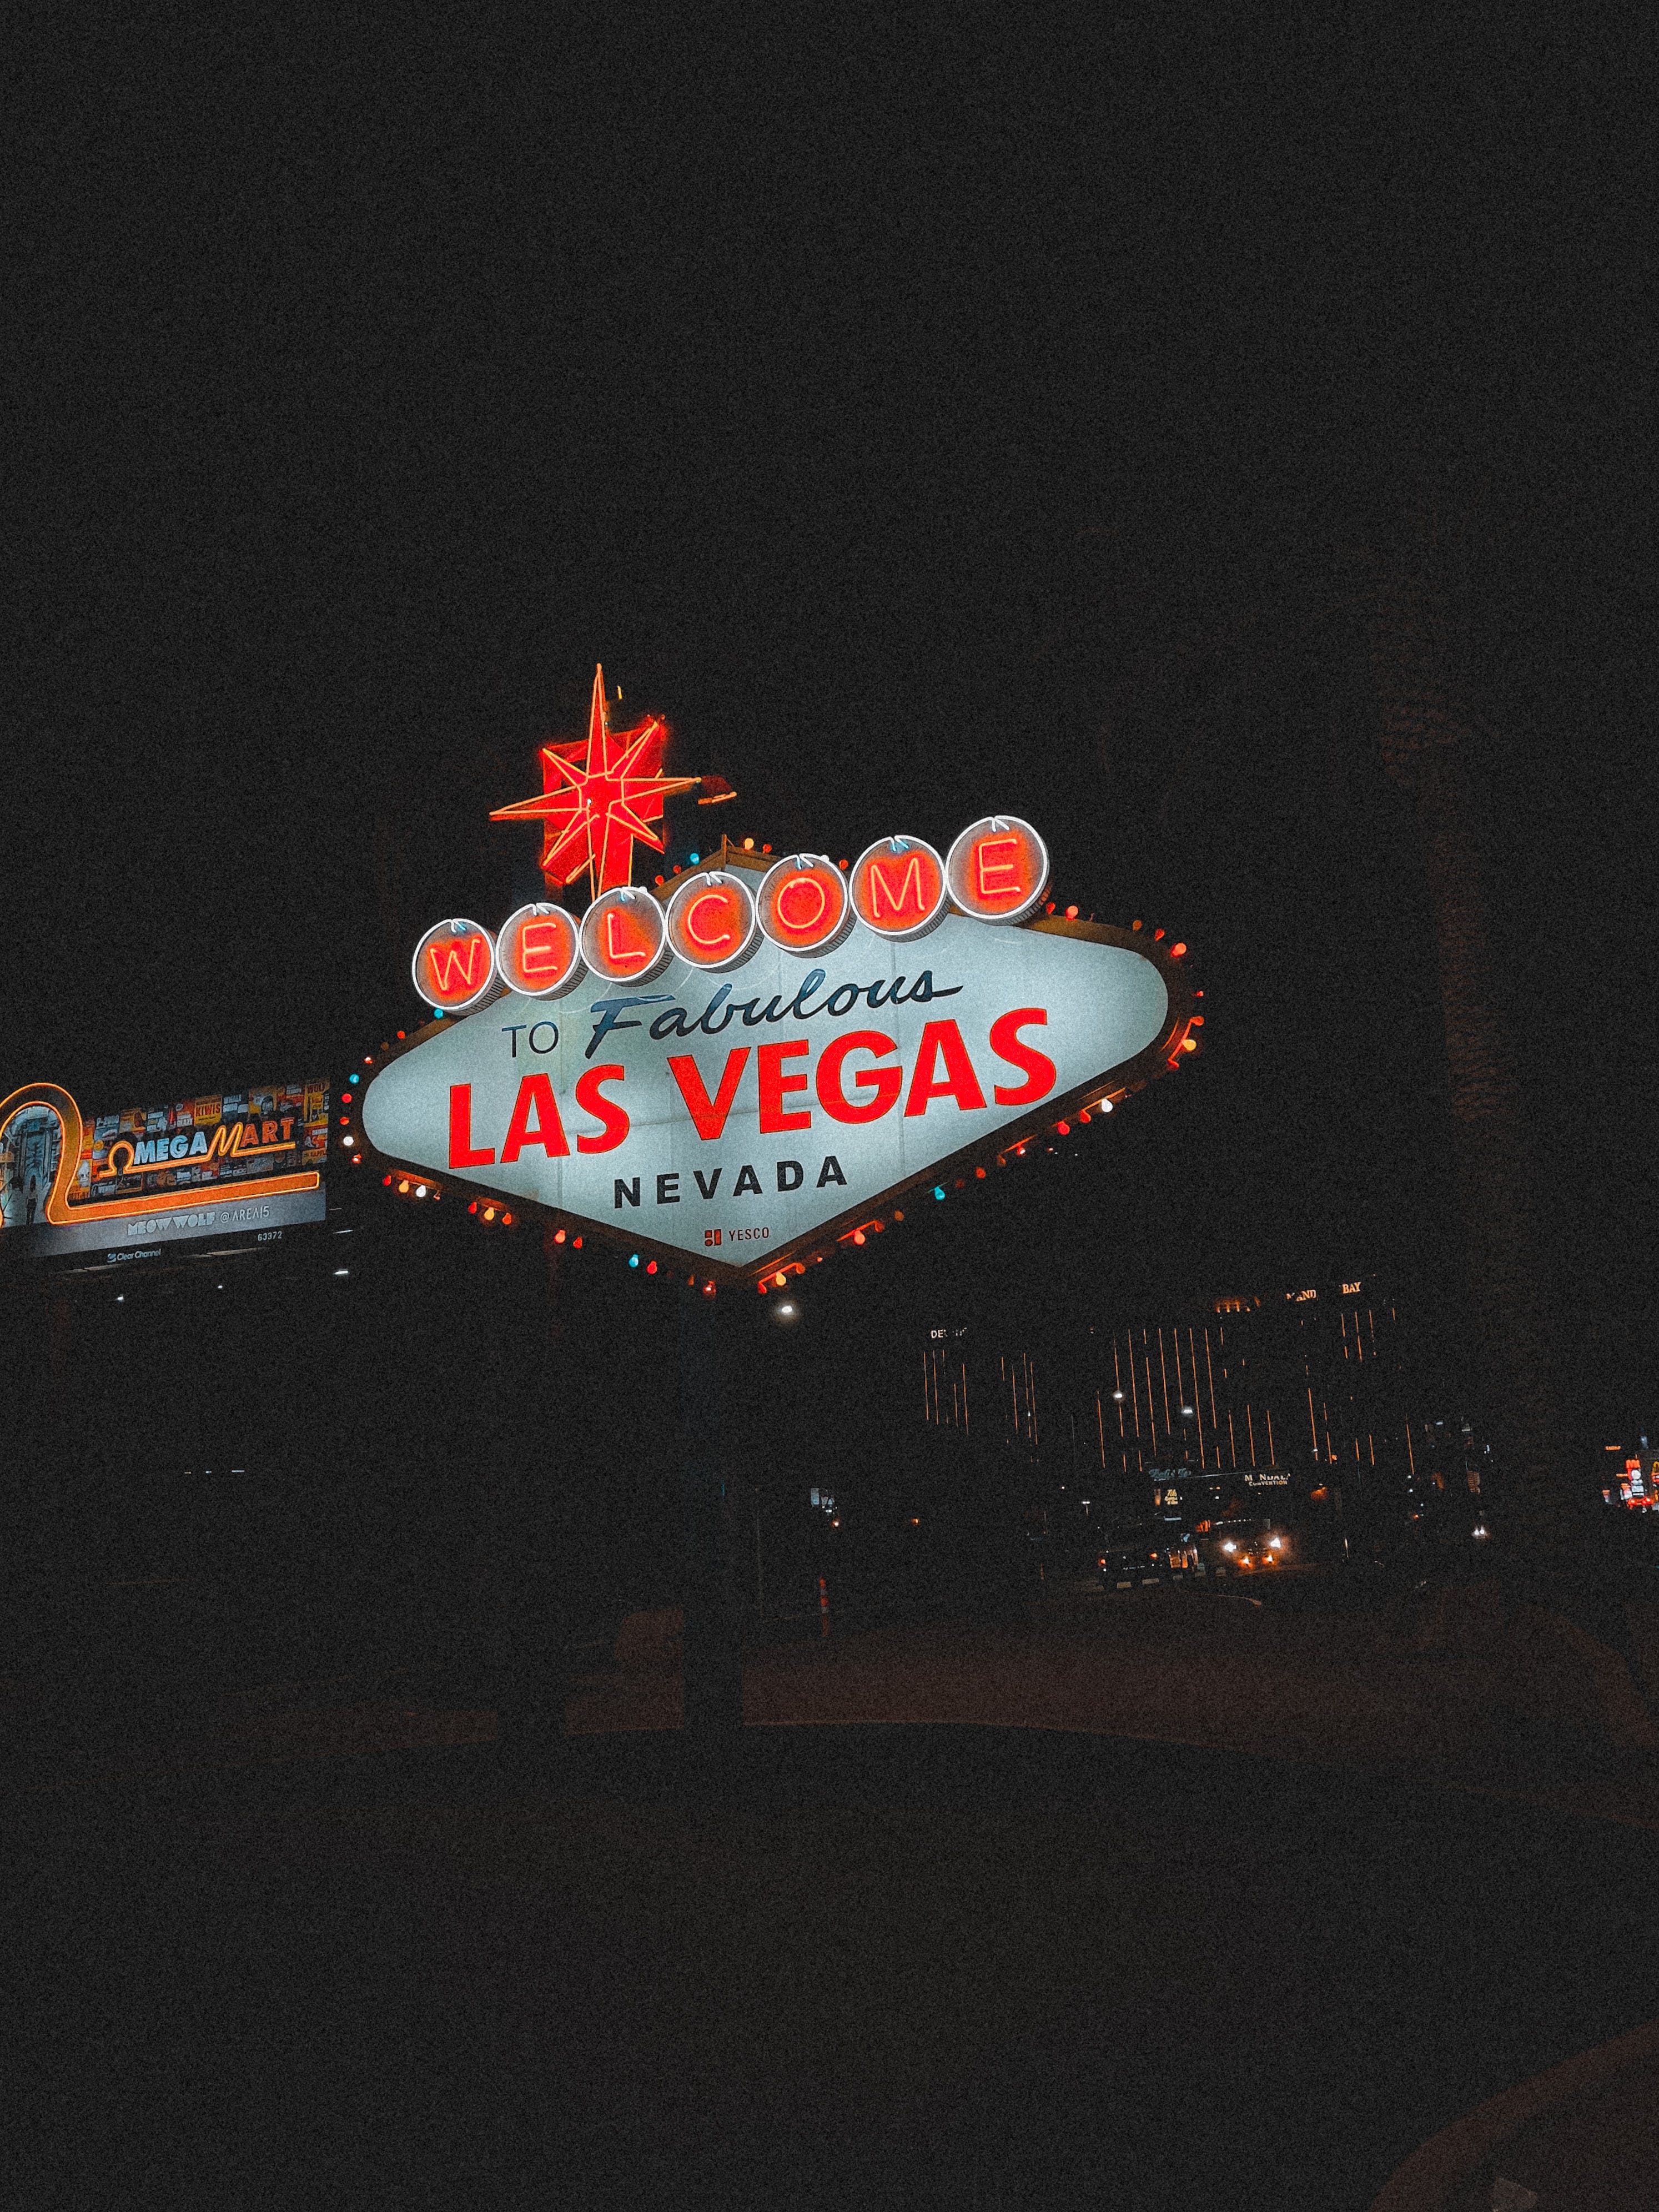
city, font, entertainment, gas, midnight, electronic signage, event, automotive lighting, neon, darkness, signage, Visual effect lighting, carmine, logo, neon sign, graphics, display device, brand, night, advertising, motor vehicle, magenta, sign